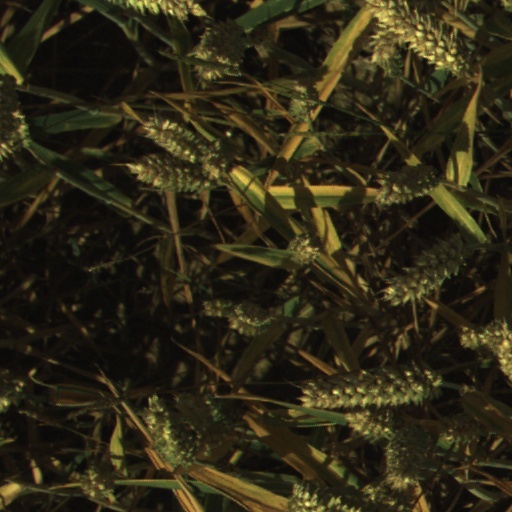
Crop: wheat